Dylan Holloway

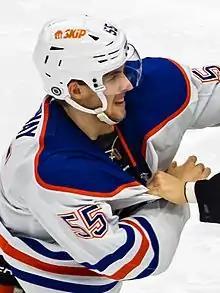
Holloway during a fight with Vince Dunn in 2022

Dylan Holloway (born September 23, 2001) is a Canadian professional ice hockey centre for the St. Louis Blues of the National Hockey League (NHL). Holloway was selected 14th overall by the Edmonton Oilers in the 2020 NHL entry draft.